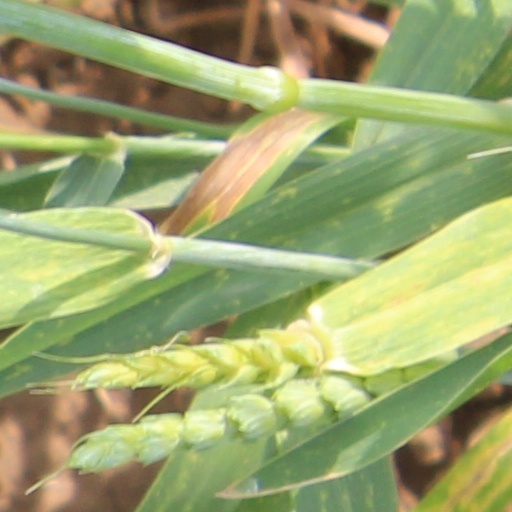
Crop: wheat